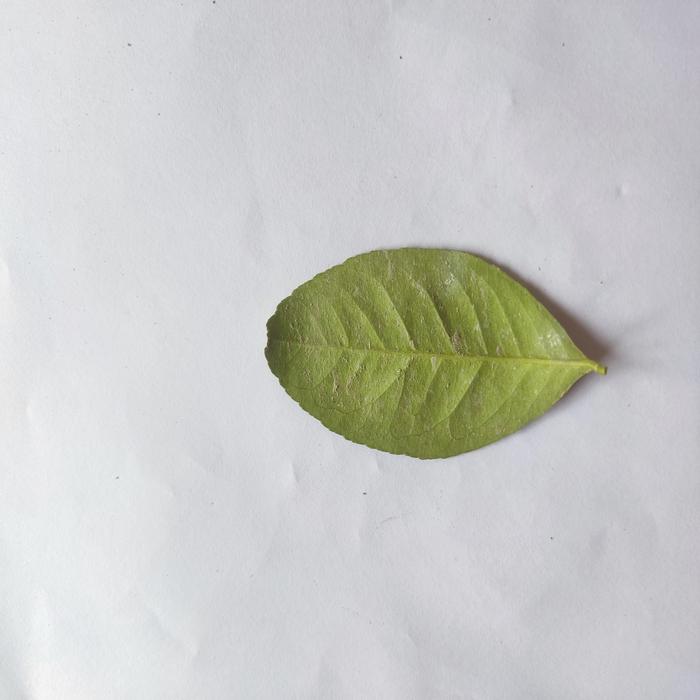
Crop: Lemon
Leaf condition: Sooty_Mold